Mount Haruna

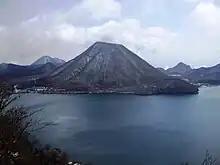
Inside of Haruna Caldera with Haruna-Fuji cinder cone and Lake Haruna.

The lake and the area to its east, as well as the southern and southwestern slopes, lie within the borders of Takasaki city. The border of Shibukawa city (to the east) nearly approaches Lake Haruna. Both Shinto village and Yoshioka town are on the southeast slopes of the mountain. The northern and northwestern slopes lie within Higashi Agatsuma town, which also bounds Lake Haruna. The summit lies on the border of Takasaki and Higashi Agatsuma.